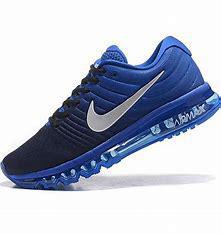
Brand: Nike
Model: Air Max 2017